Malt house

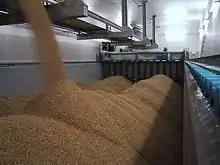
Filling a Saladin box, Sangerhausen

The Saladin system of mechanical and pneumatic malting was designed for a high performance process. The inventor Charles Saladin was a French engineer. The barley is soaked for an hour to remove swimming barley. This is followed by two hours of soaking to remove attached particles and dust. The next step is a prewashing by water circulation for 30 minutes followed by washing with fresh water and removing the overfall. A dry soak with exhaustion during 4 hours follows. Several dry and wet soaking steps are to follow. The last step is the transfer to the saladin box.